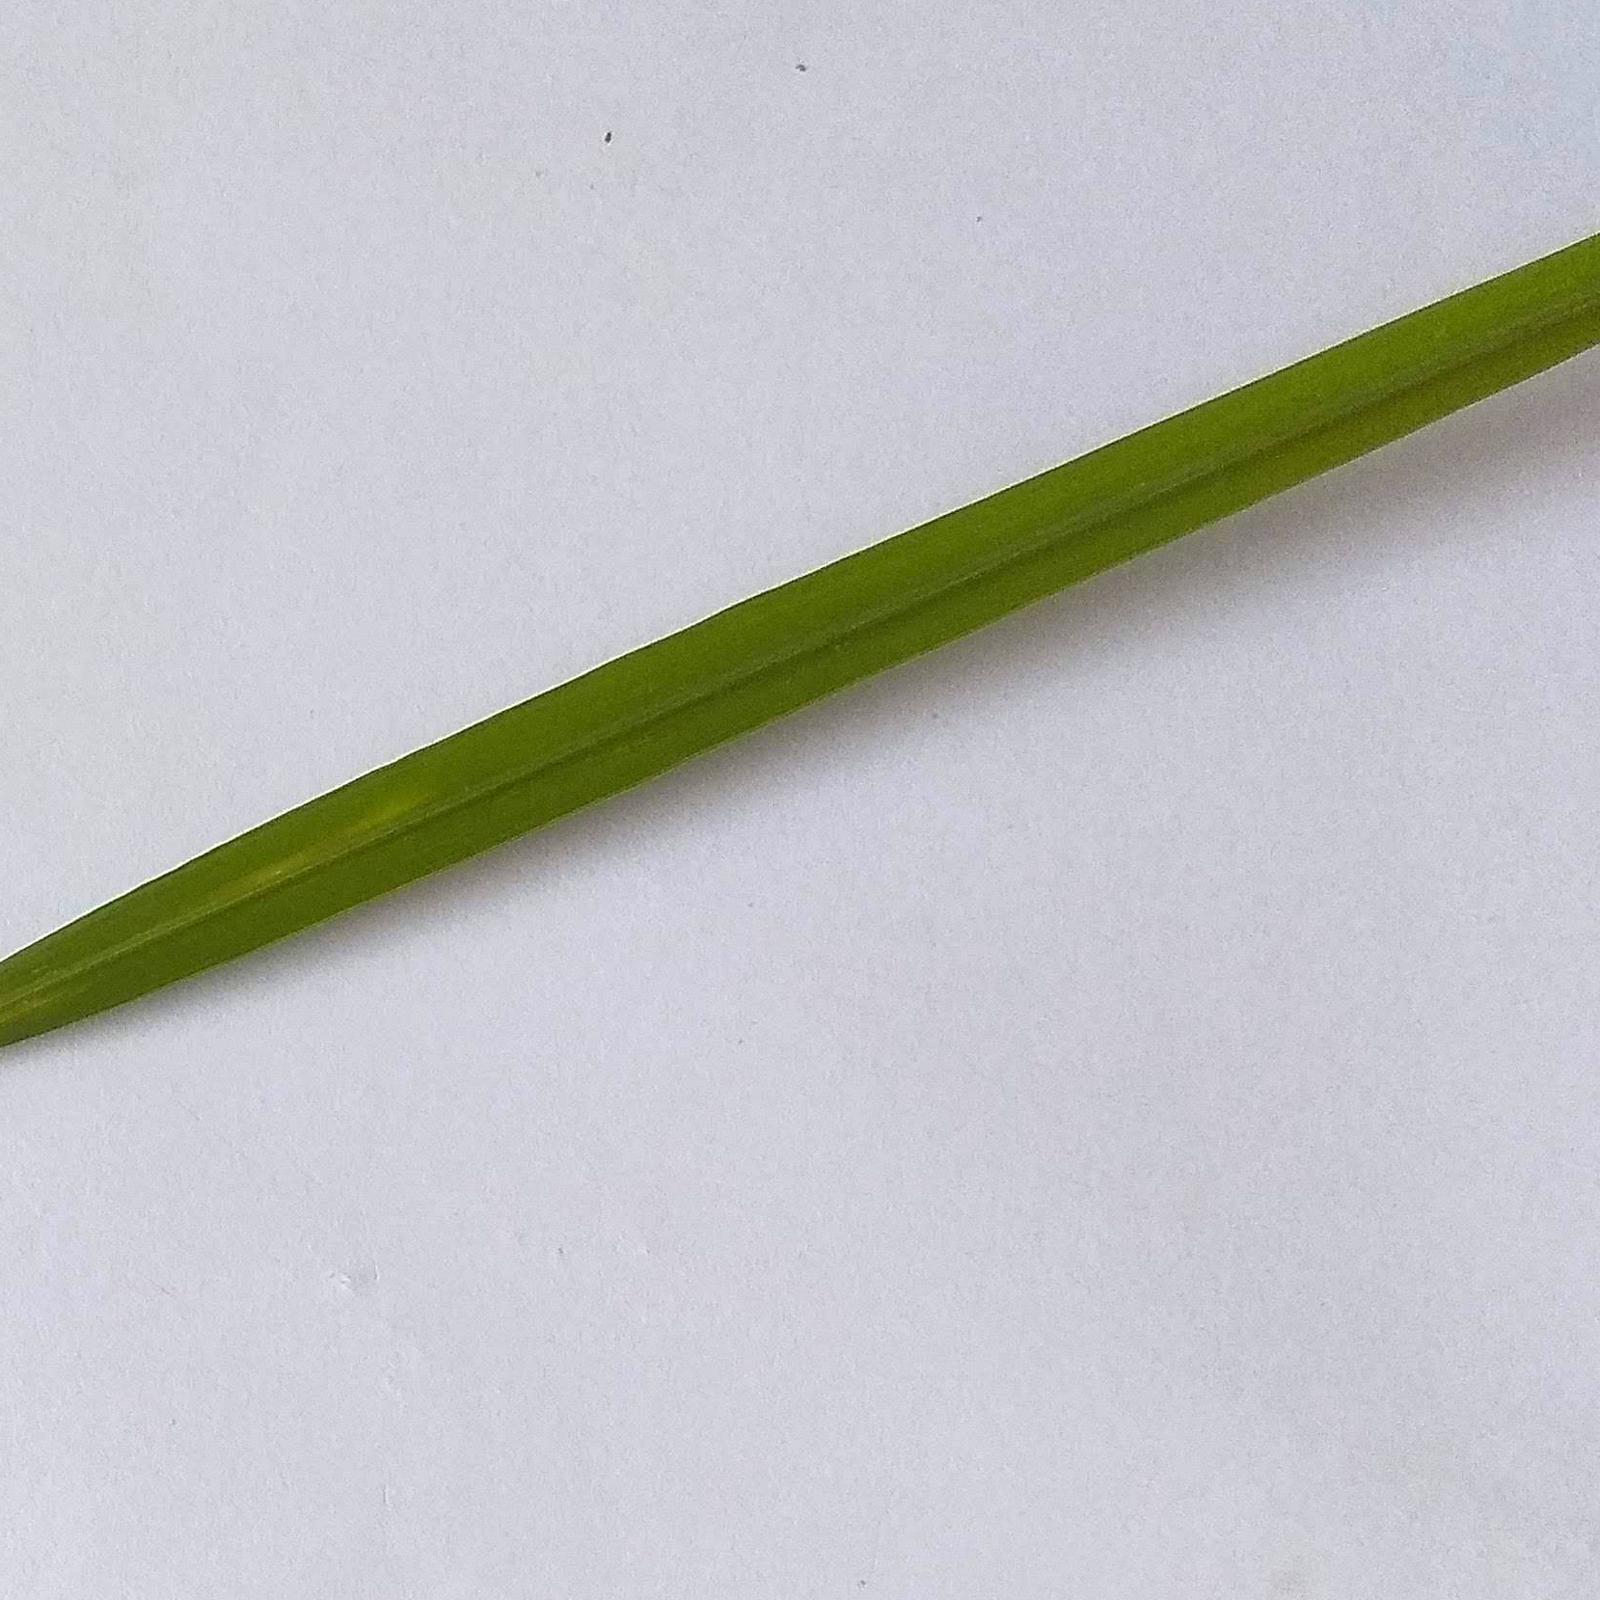
Nhãn: Healthy